James K. Hampson

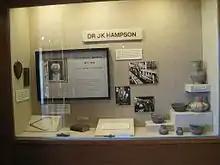
James K. Hampson exhibit at the Hampson Museum State Park

James Kelly Hampson (1877 – 8 October 1956) was an American archaeologist. He excavated and preserved the artifacts from the Nodena site, and was owner of the Hampson Plantation in Wilson, Arkansas.